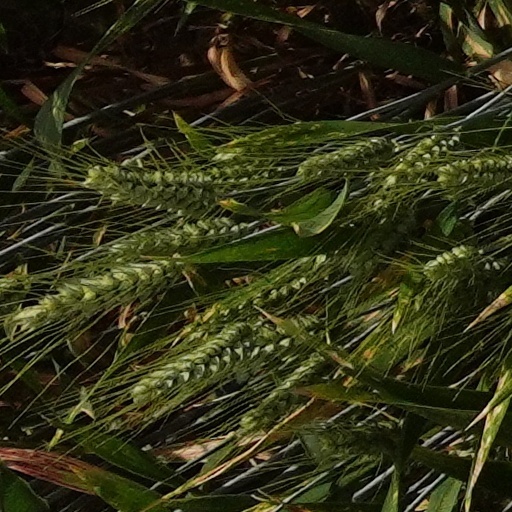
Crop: wheat